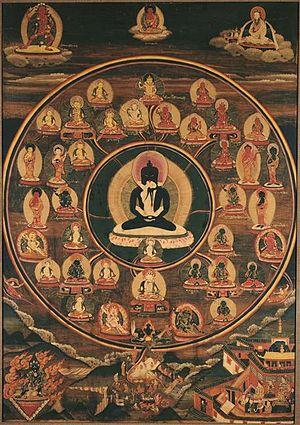
Bardo. Vision des divinités sereines
Carl Gustav Jung est un médecin psychiatre suisse né le 26 juillet 1875 à Kesswil et mort le 6 juin 1961 à Küsnacht, en Suisse.
Le Bardo Thödol, signifiant La libération par l'écoute dans les états intermédiaires et publié en français sous le titre de Livre tibétain des morts est un texte du bouddhisme tibétain décrivant les états de conscience et les perceptions se succédant pendant la période qui s’étend de la mort à la renaissance. L’étude de son vivant ou la récitation du principal chapitre par un lama lors de l’agonie ou après la mort est censée aider à la libération du cycle des réincarnations, ou du moins à obtenir une meilleure réincarnation.